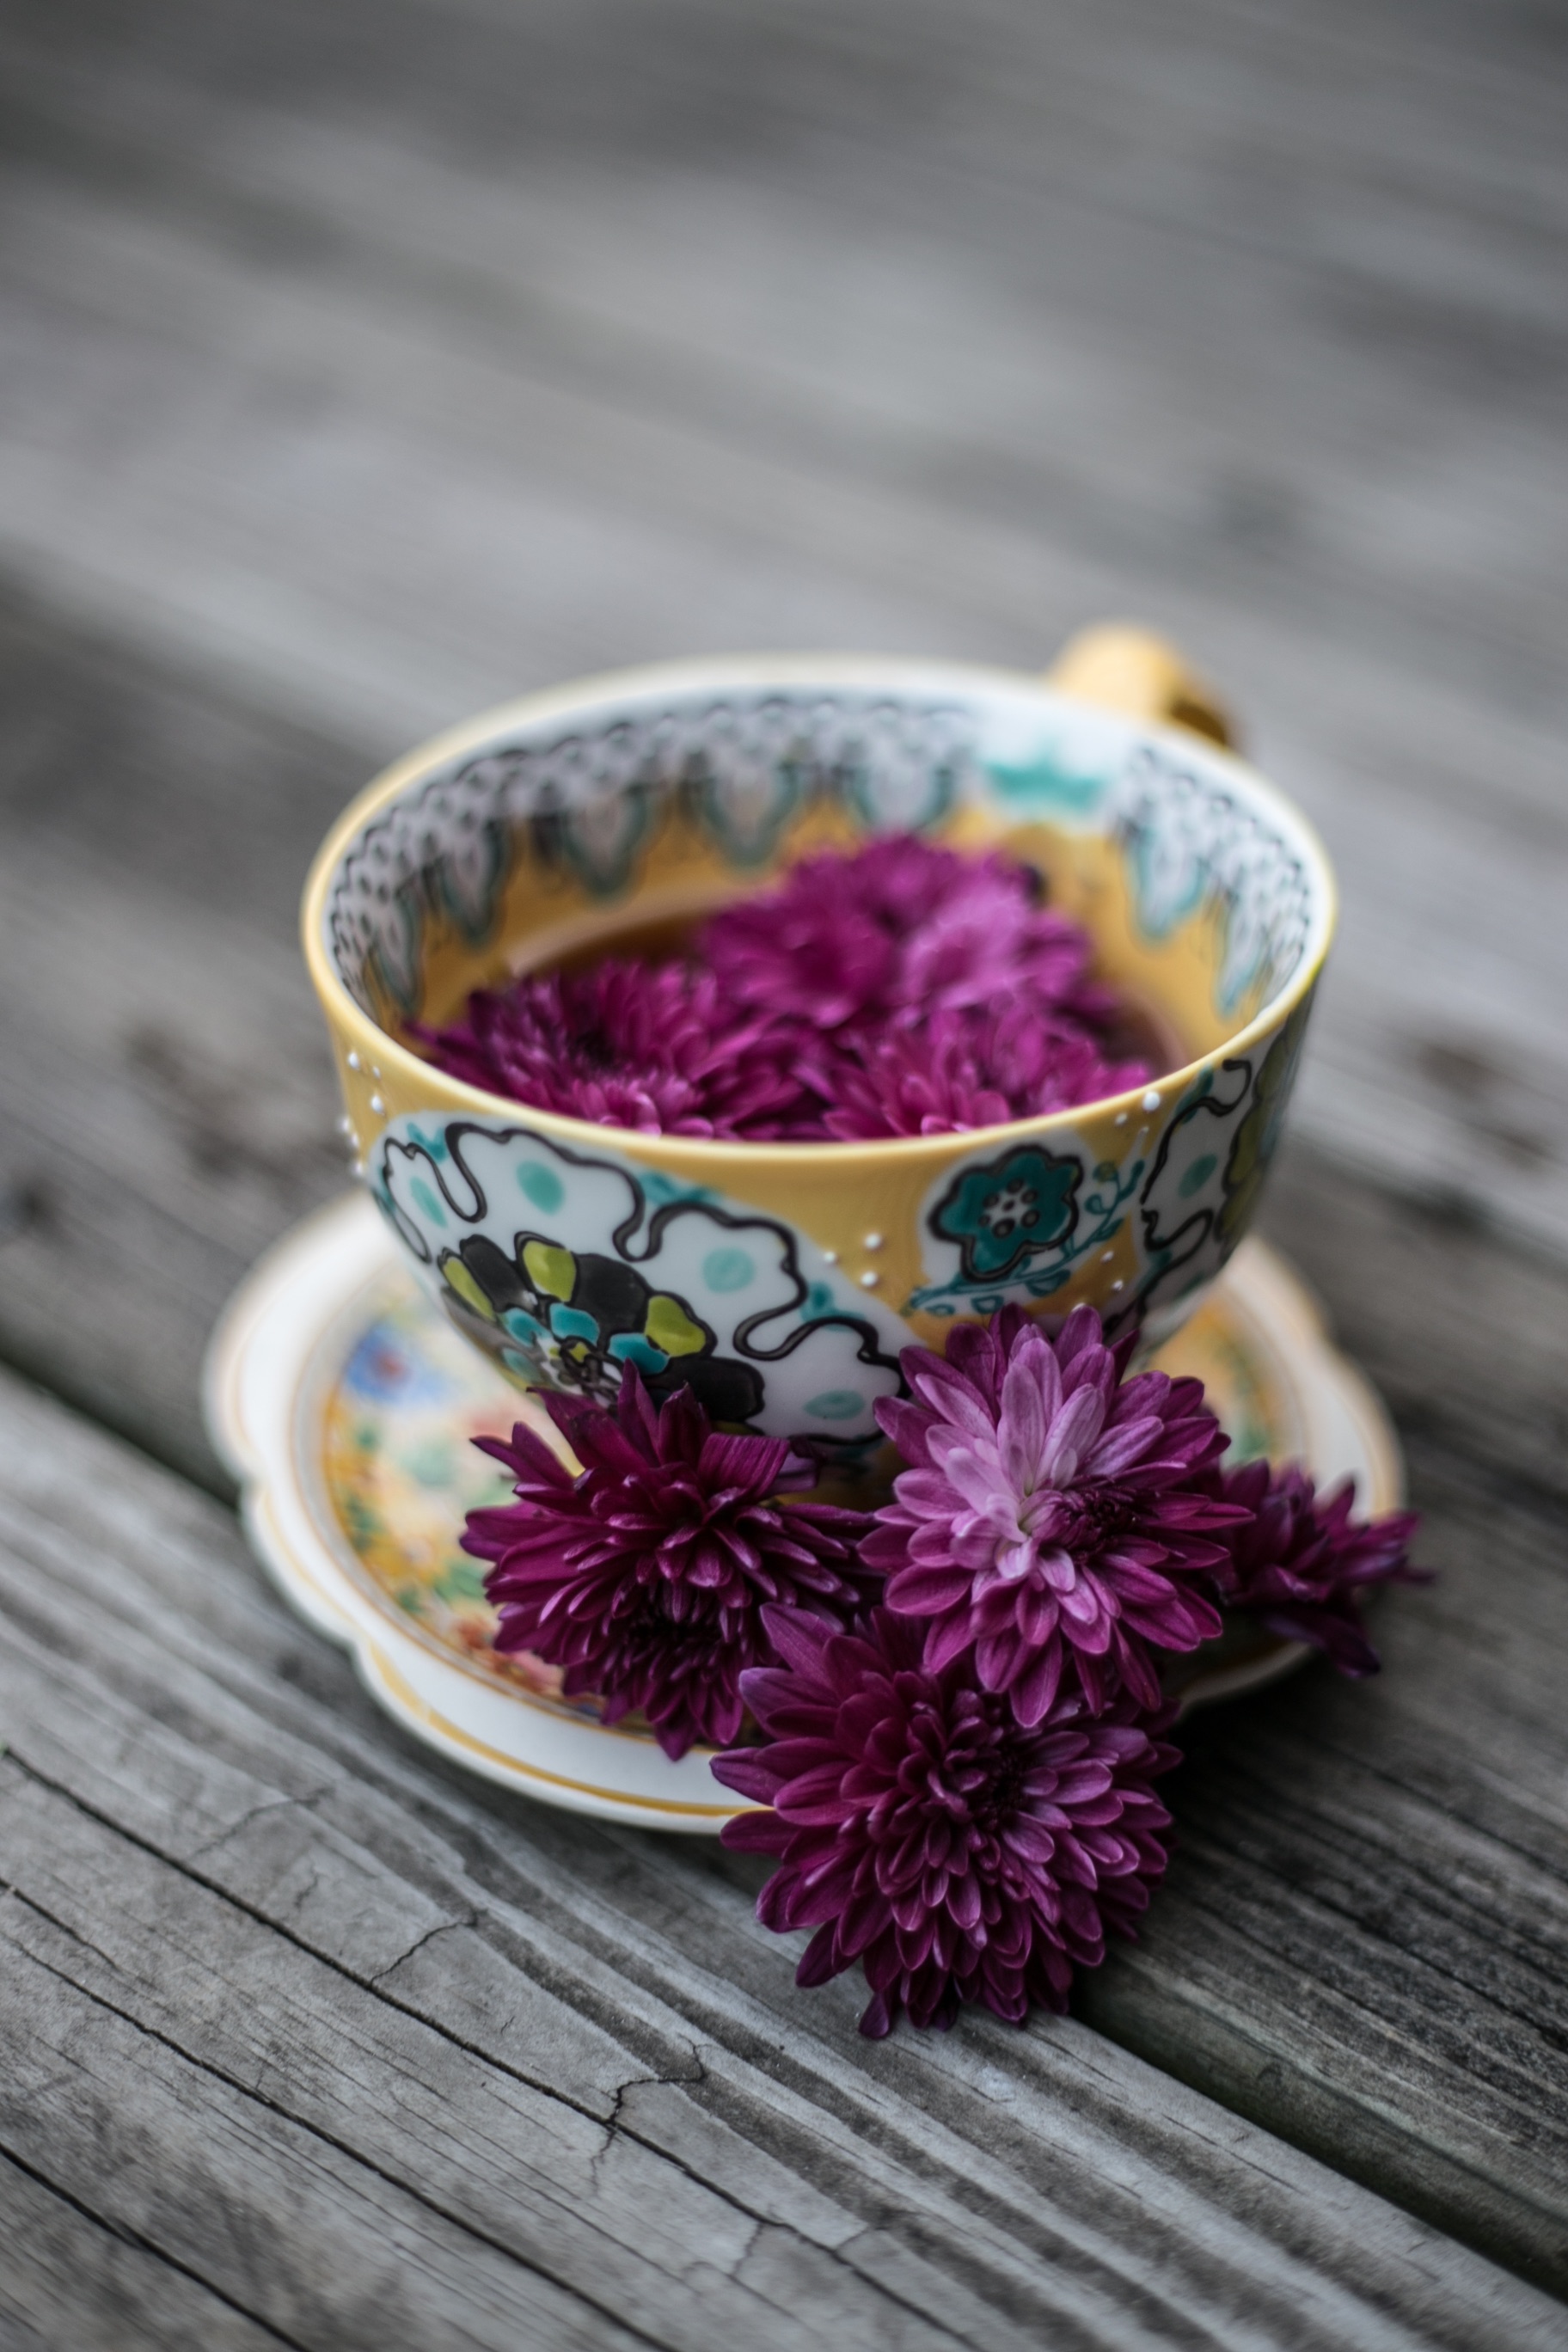
flower, purple, petal, cup, food, produce, pink, teacup, tea cup, art, violet, porcelain